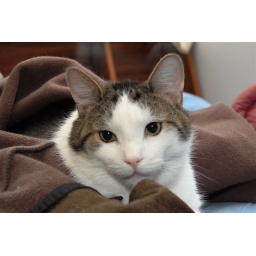
No wonder I'm always covered in cat hair. Clearly I have to pick up my clothes more.